Arumpo, New South Wales

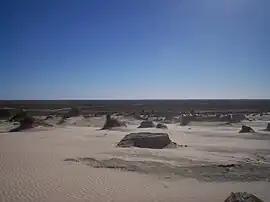
Mungo National Park, looking south towards Arumpo and Mildura

Arumpo is a locality in New South Wales, Australia, approximately north-east of Mildura, Victoria. The Willandra Lakes Region, including Mungo National Park, is near Arumpo. The Tronox titanium/mineral sand mine is located 16 km south of Arumpo, trucking ore to freight trains at Ivanhoe, New South Wales.